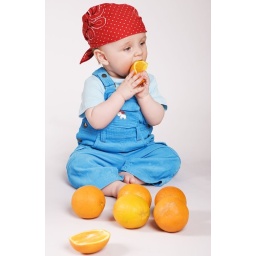
Cute boy in bandana eating orange